The Game (Jones novel)

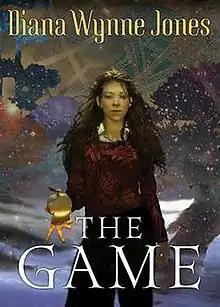
First edition (US)

The Game is a children's fantasy novel written by Diana Wynne Jones. It explores a young girl's life and her relation to the "Mythosphere." This book pulls heavily from Greek and even some Russian mythology.